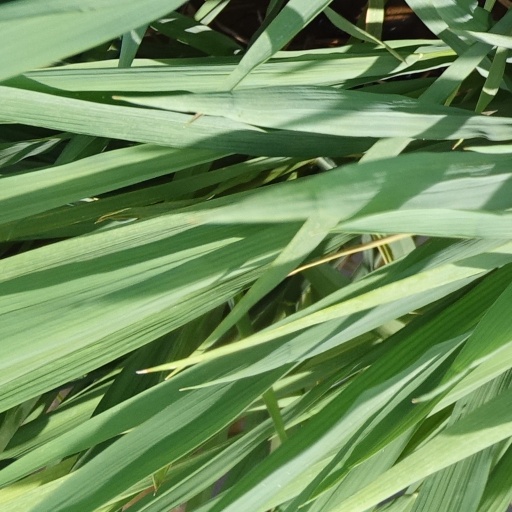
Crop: rice